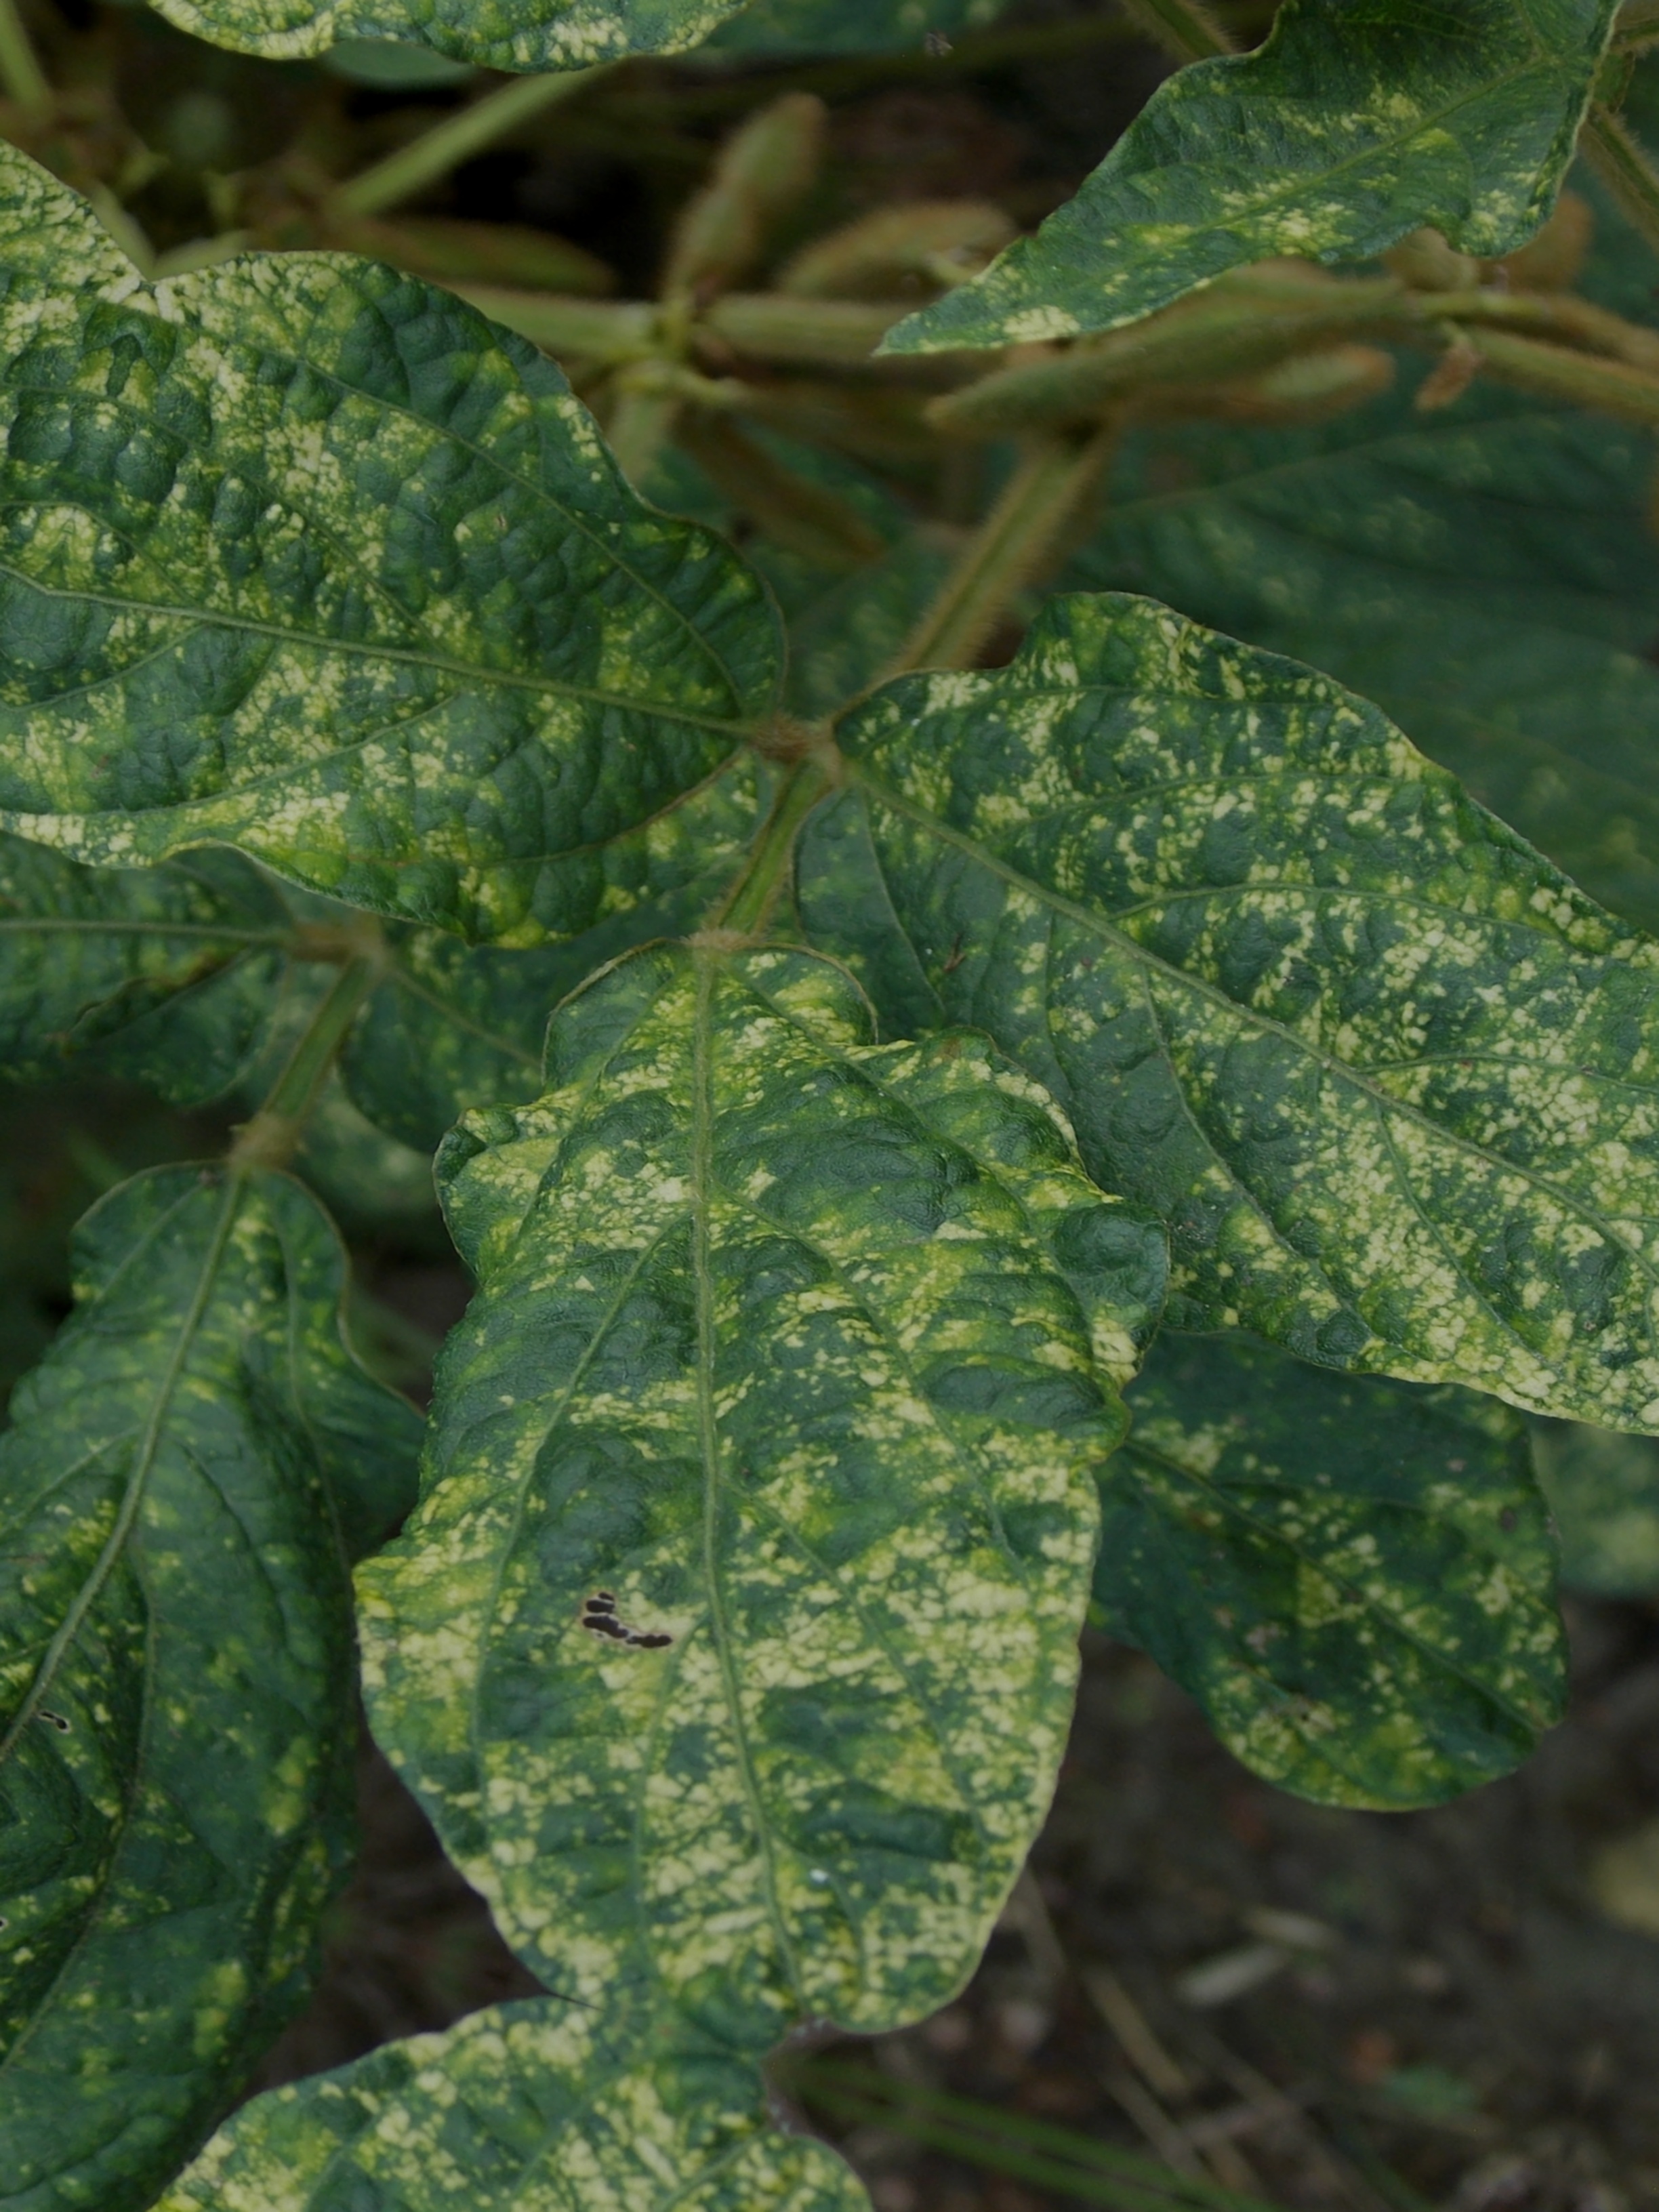
Label: Disease